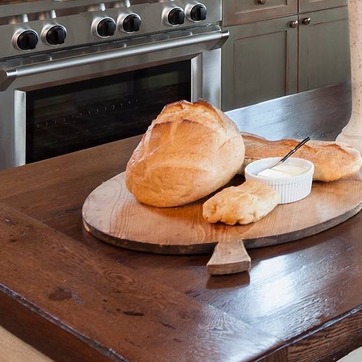
Material: food